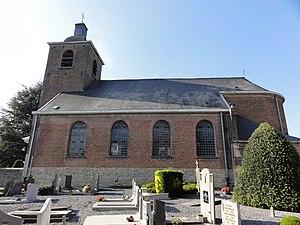
Cette page regroupe l'ensemble des monuments classés de la ville de Kruishoutem.